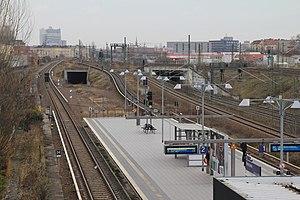
La Gare de Berlin Westhafen est une gare ferroviaire à Berlin sur le Ringbahn. Elle est située dans le quartier de Moabit dans l'arrondissement de Mitte, à proximité du port de l'Ouest qui lui donne son nom.